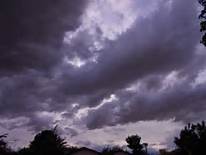
Weather: cloudy or overcast